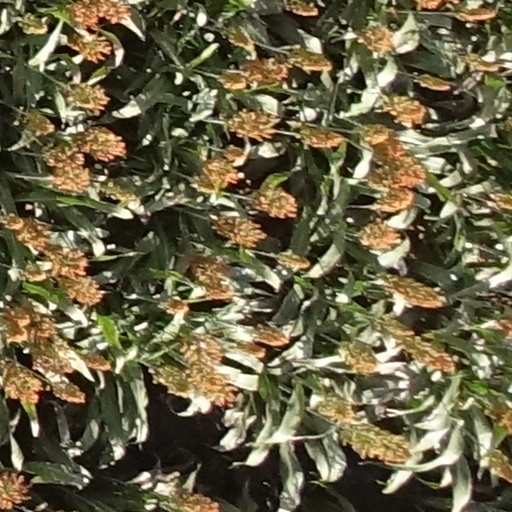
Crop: sorghum